Eliot Halverson

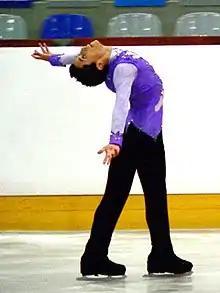
Halverson in 2006

Eliot Jon Halverson (born November 8, 1990) is an American figure skater. As a men's singles skater, she is the 2007 US Junior National Champion.